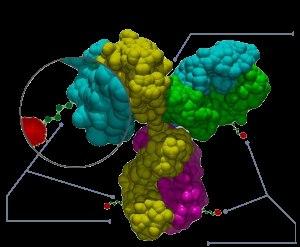
Les conjugués anticorps-médicaments sont une classe de médicaments biopharmaceutiques conçus comme une thérapie ciblée pour le traitement des cancers. Contrairement à la chimiothérapie, les ADC sont conçus pour cibler et tuer les cellules tumorales tout en épargnant les cellules saines. En 2019, quelque 56 sociétés pharmaceutiques développaient des ADC.